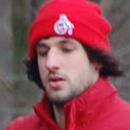
Age: 27